2022 Nobel Prize in Literature

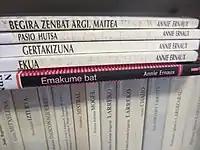
Some of Annie Ernaux's novels translated into Basque language.

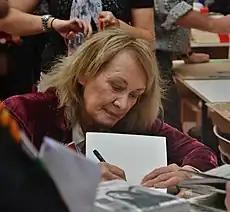
Annie Ernaux at the 30th Brive-la-Gaillarde Book Fair.

Interviewed by Claire Paetku, correspondent of the Nobel Prize's Outreach, Annie Ernaux confessed she learned about her win at around one o'clock while she was in her kitchen listening to her radio. She turned on the radio wanting to know who won the 2022 Nobel prize, but to her surprise it was actually her who was being mentioned as the latest laureate. She described her initial feeling "like... you are in the desert and there is a call that is coming from the sky." Asked what would be her message for young writers, especially for those who are writing in their native language, she said: